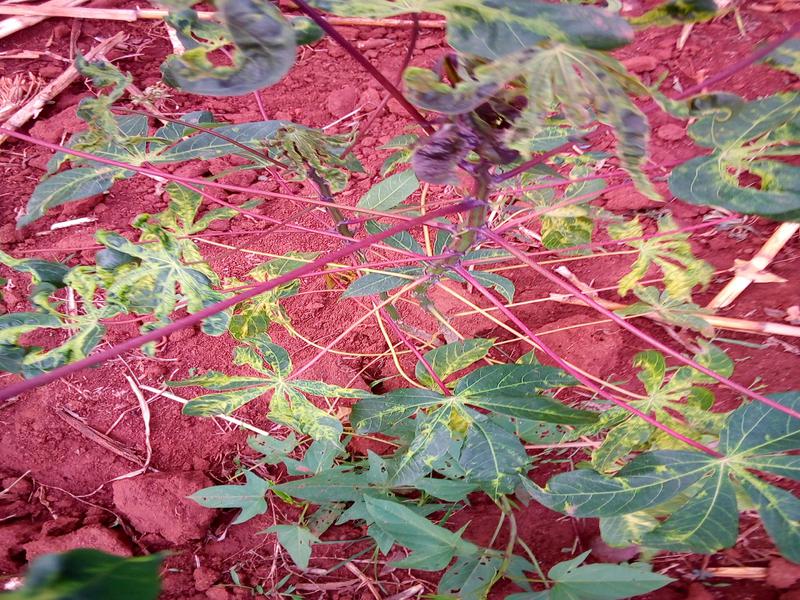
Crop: cassava
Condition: mosaic_disease